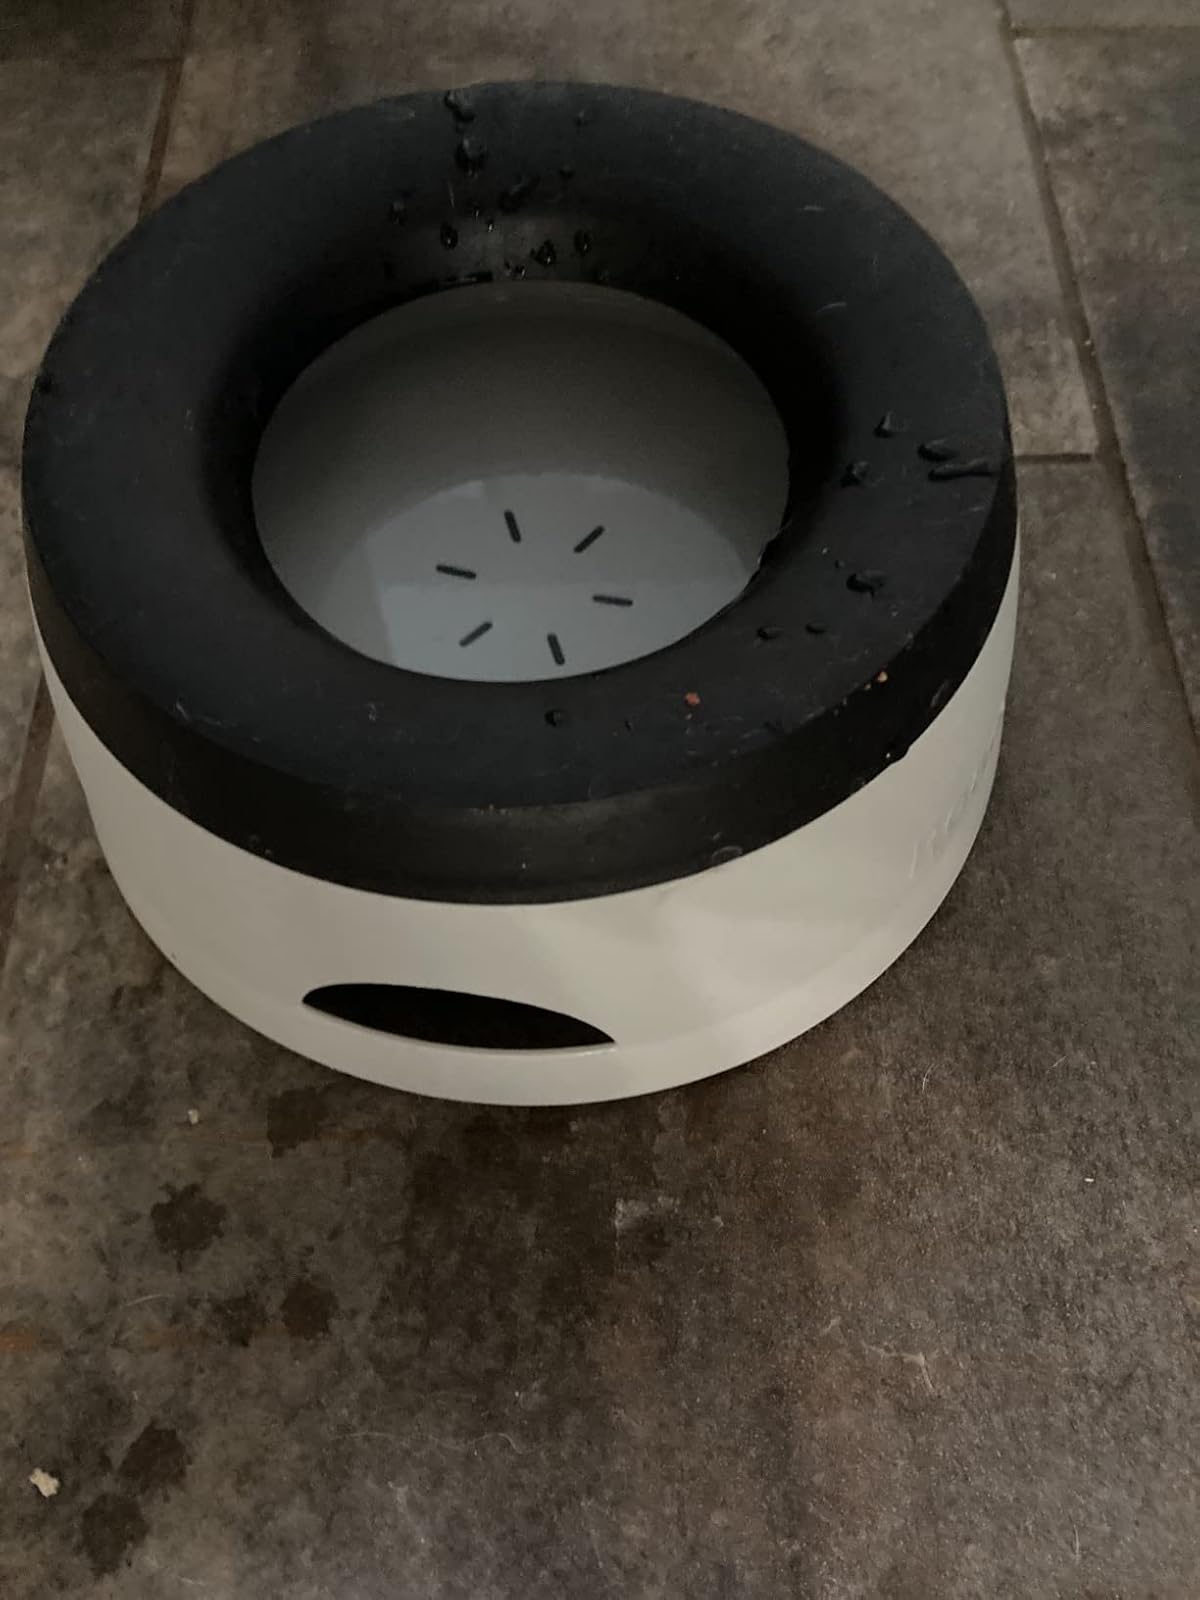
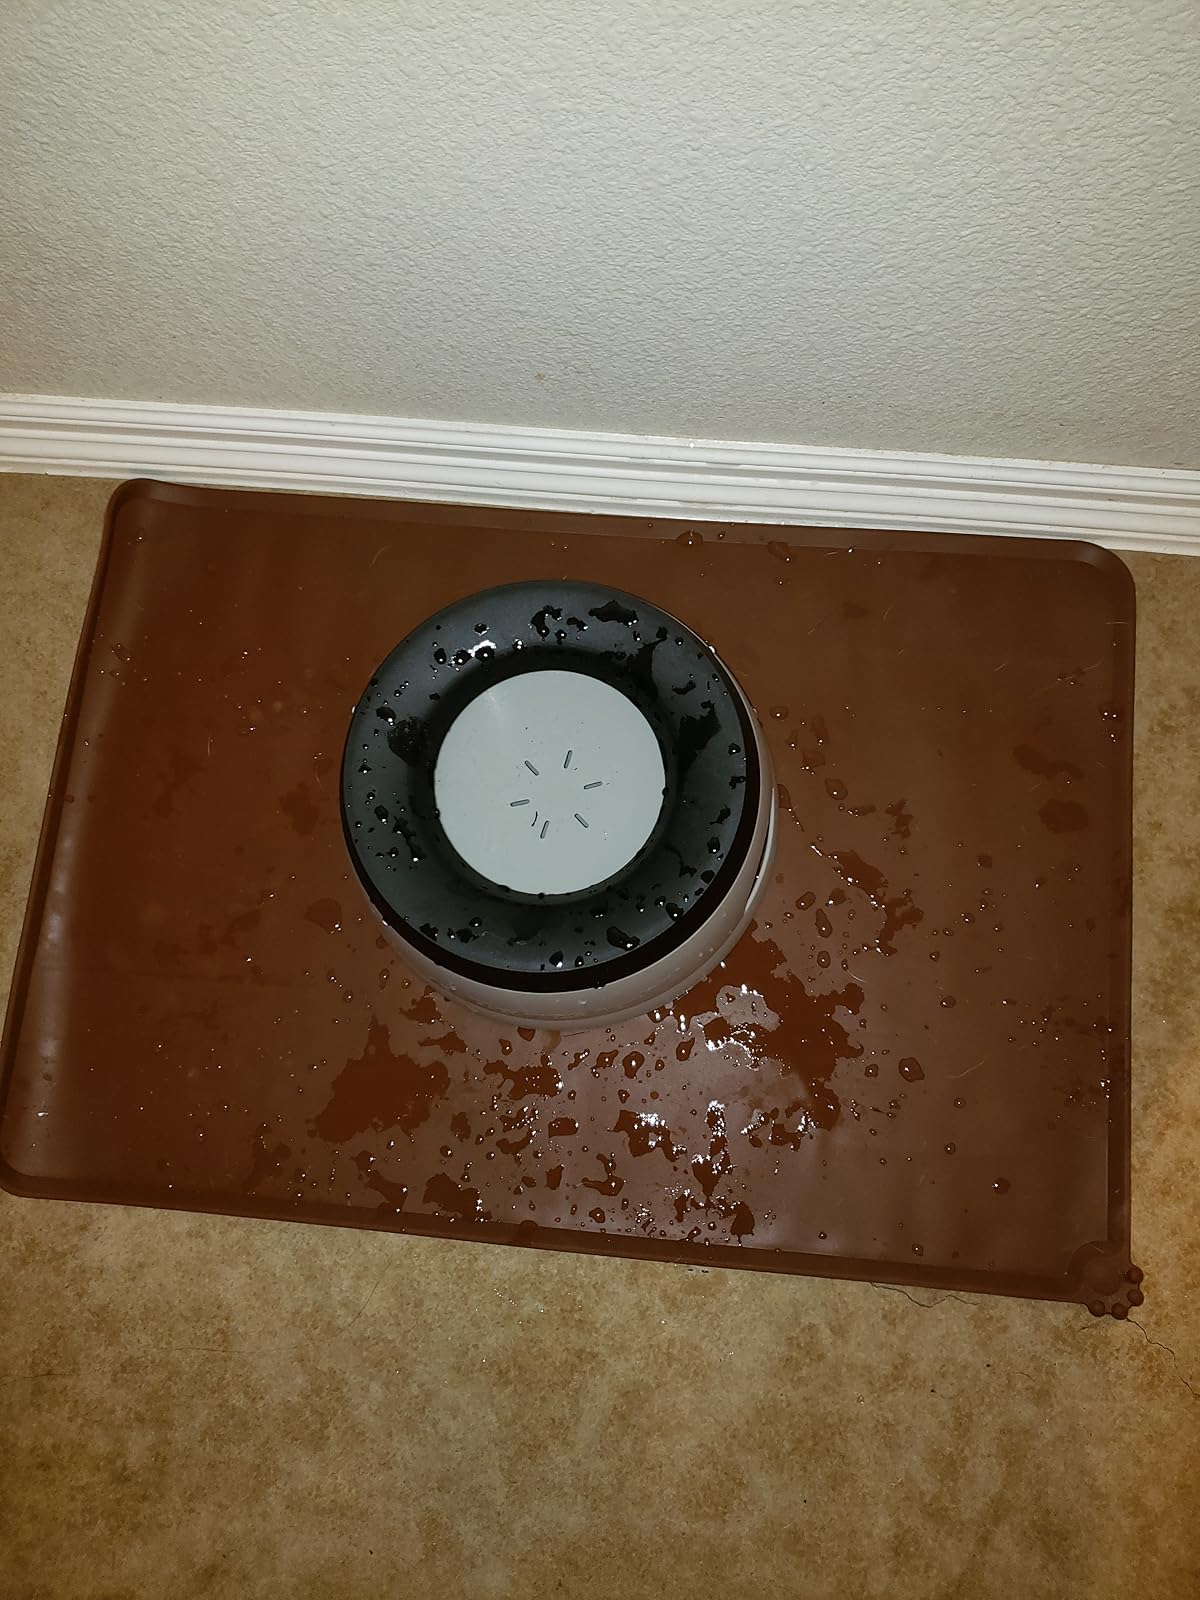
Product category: items_bowl
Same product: yes